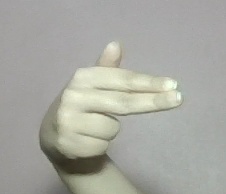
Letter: ghain